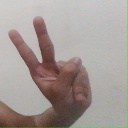
अक्षर: ऐ